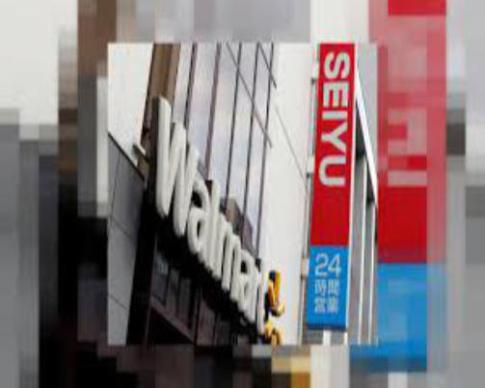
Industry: Necessities